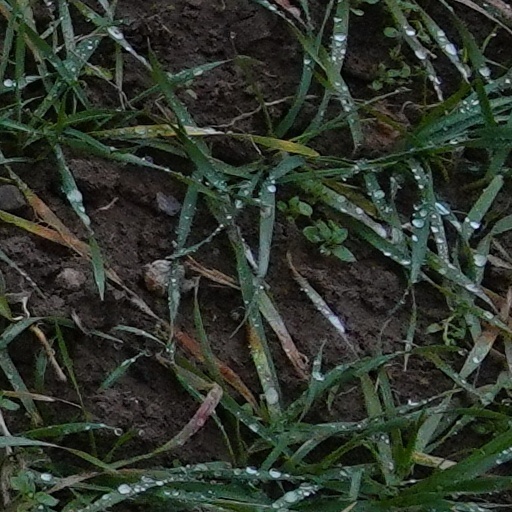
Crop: wheat